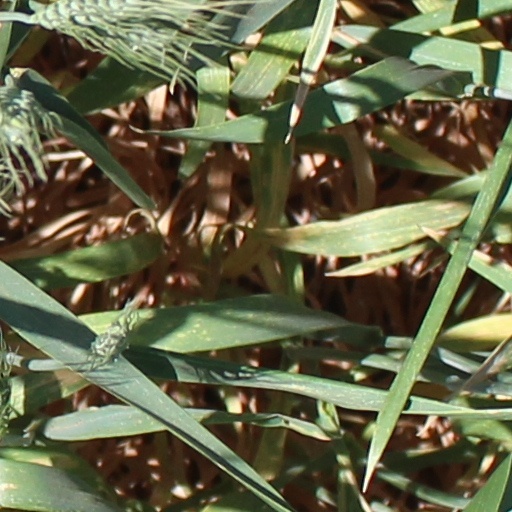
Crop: wheat